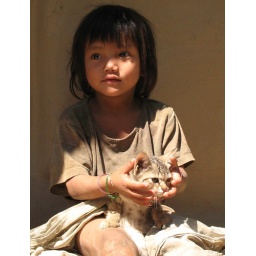
Girl with kitten sitting on the porch of a house in the Myagdi Khola valley.